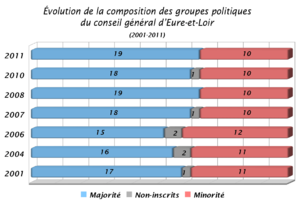
Composition du conseil général d'Eure-et-Loir (janvier 2011)
Les élections départementales ont lieu les 22 et 29 mars 2015.